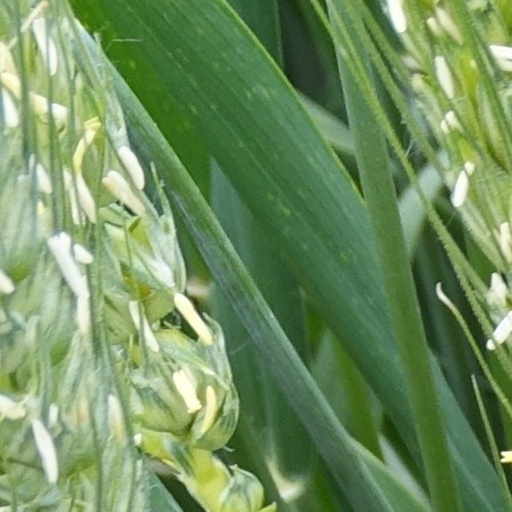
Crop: wheat